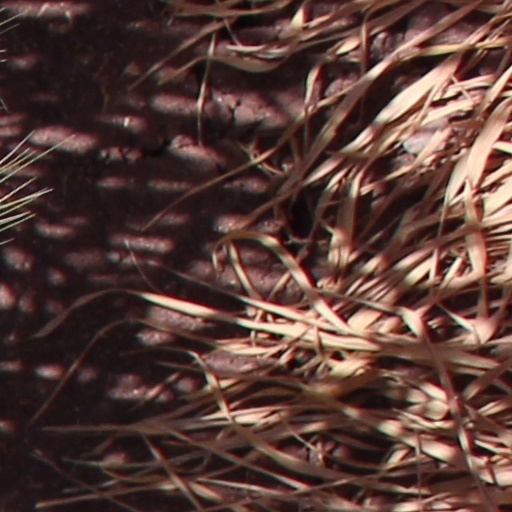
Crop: wheat